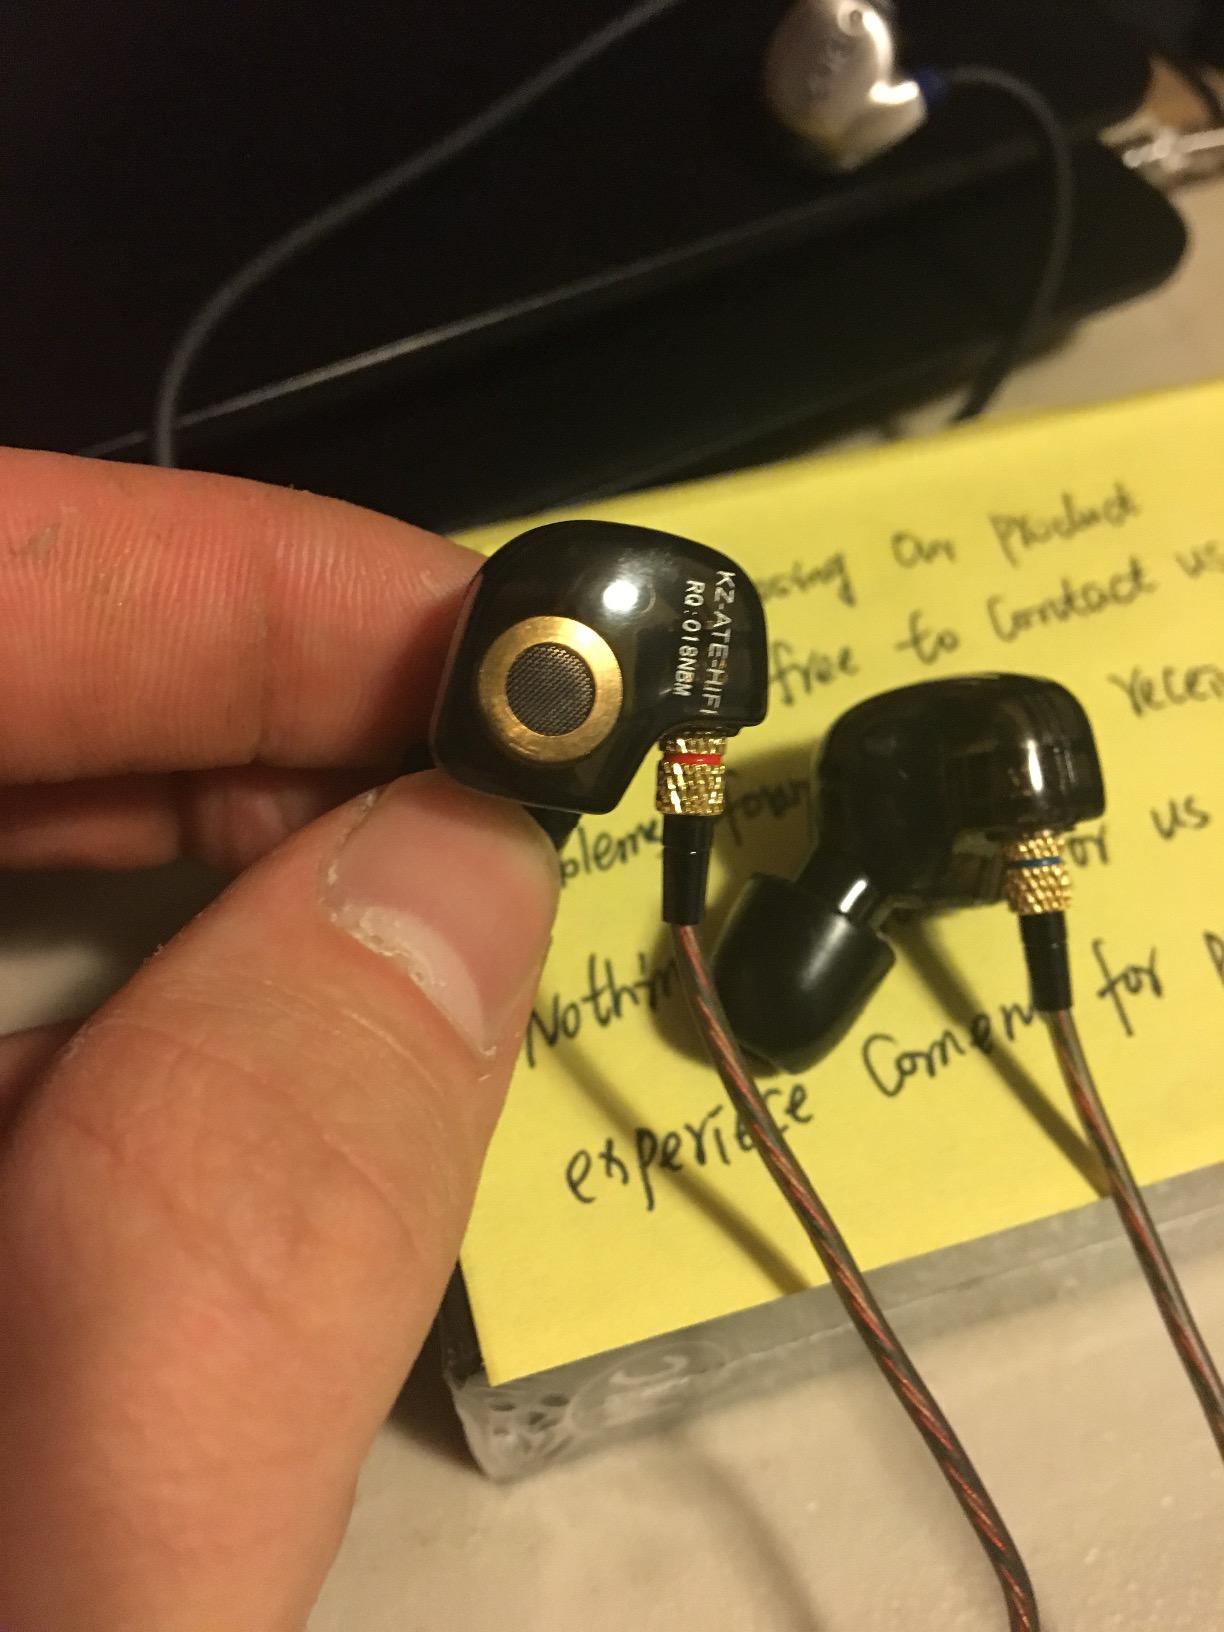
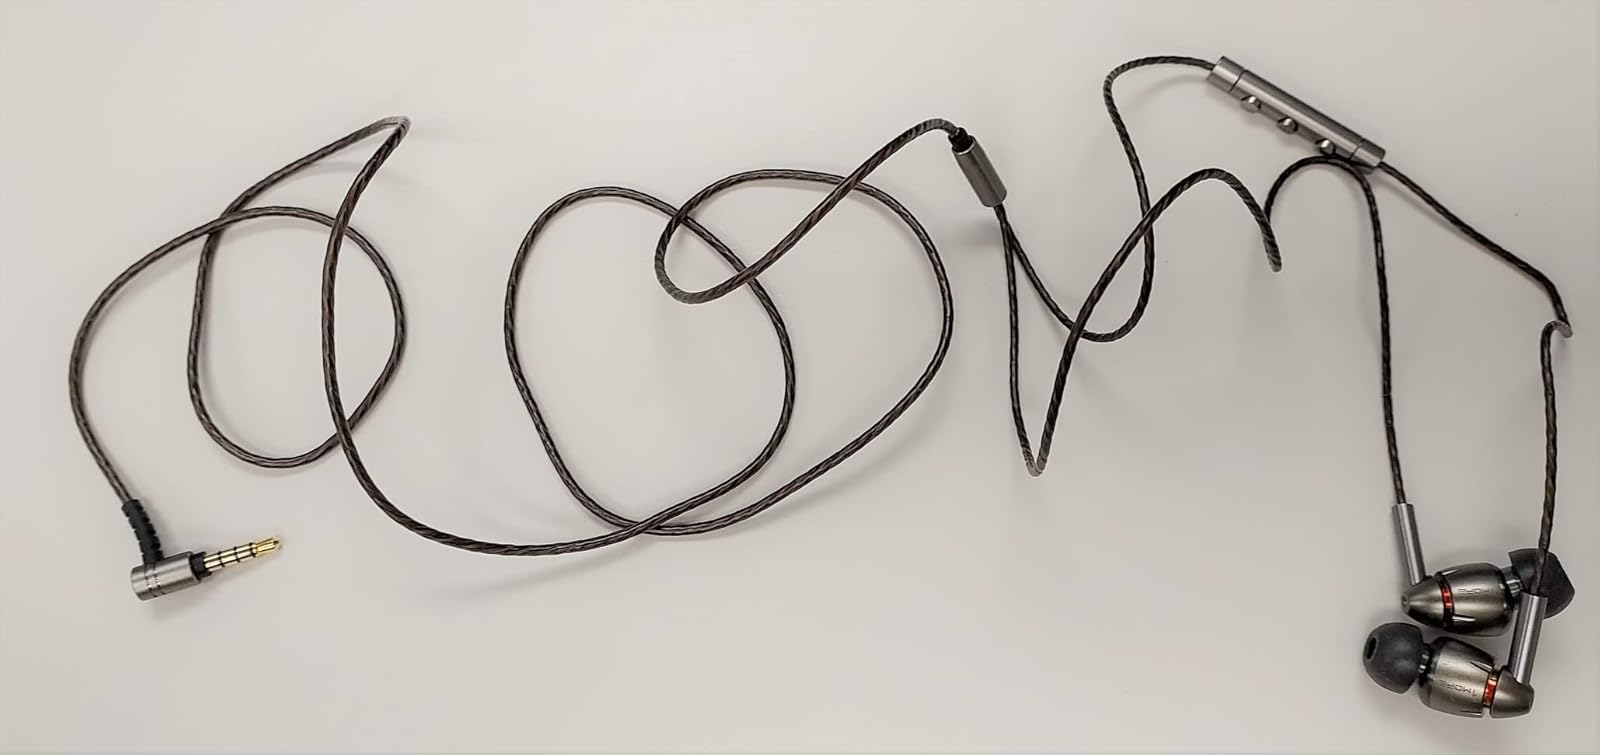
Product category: headphones
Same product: no